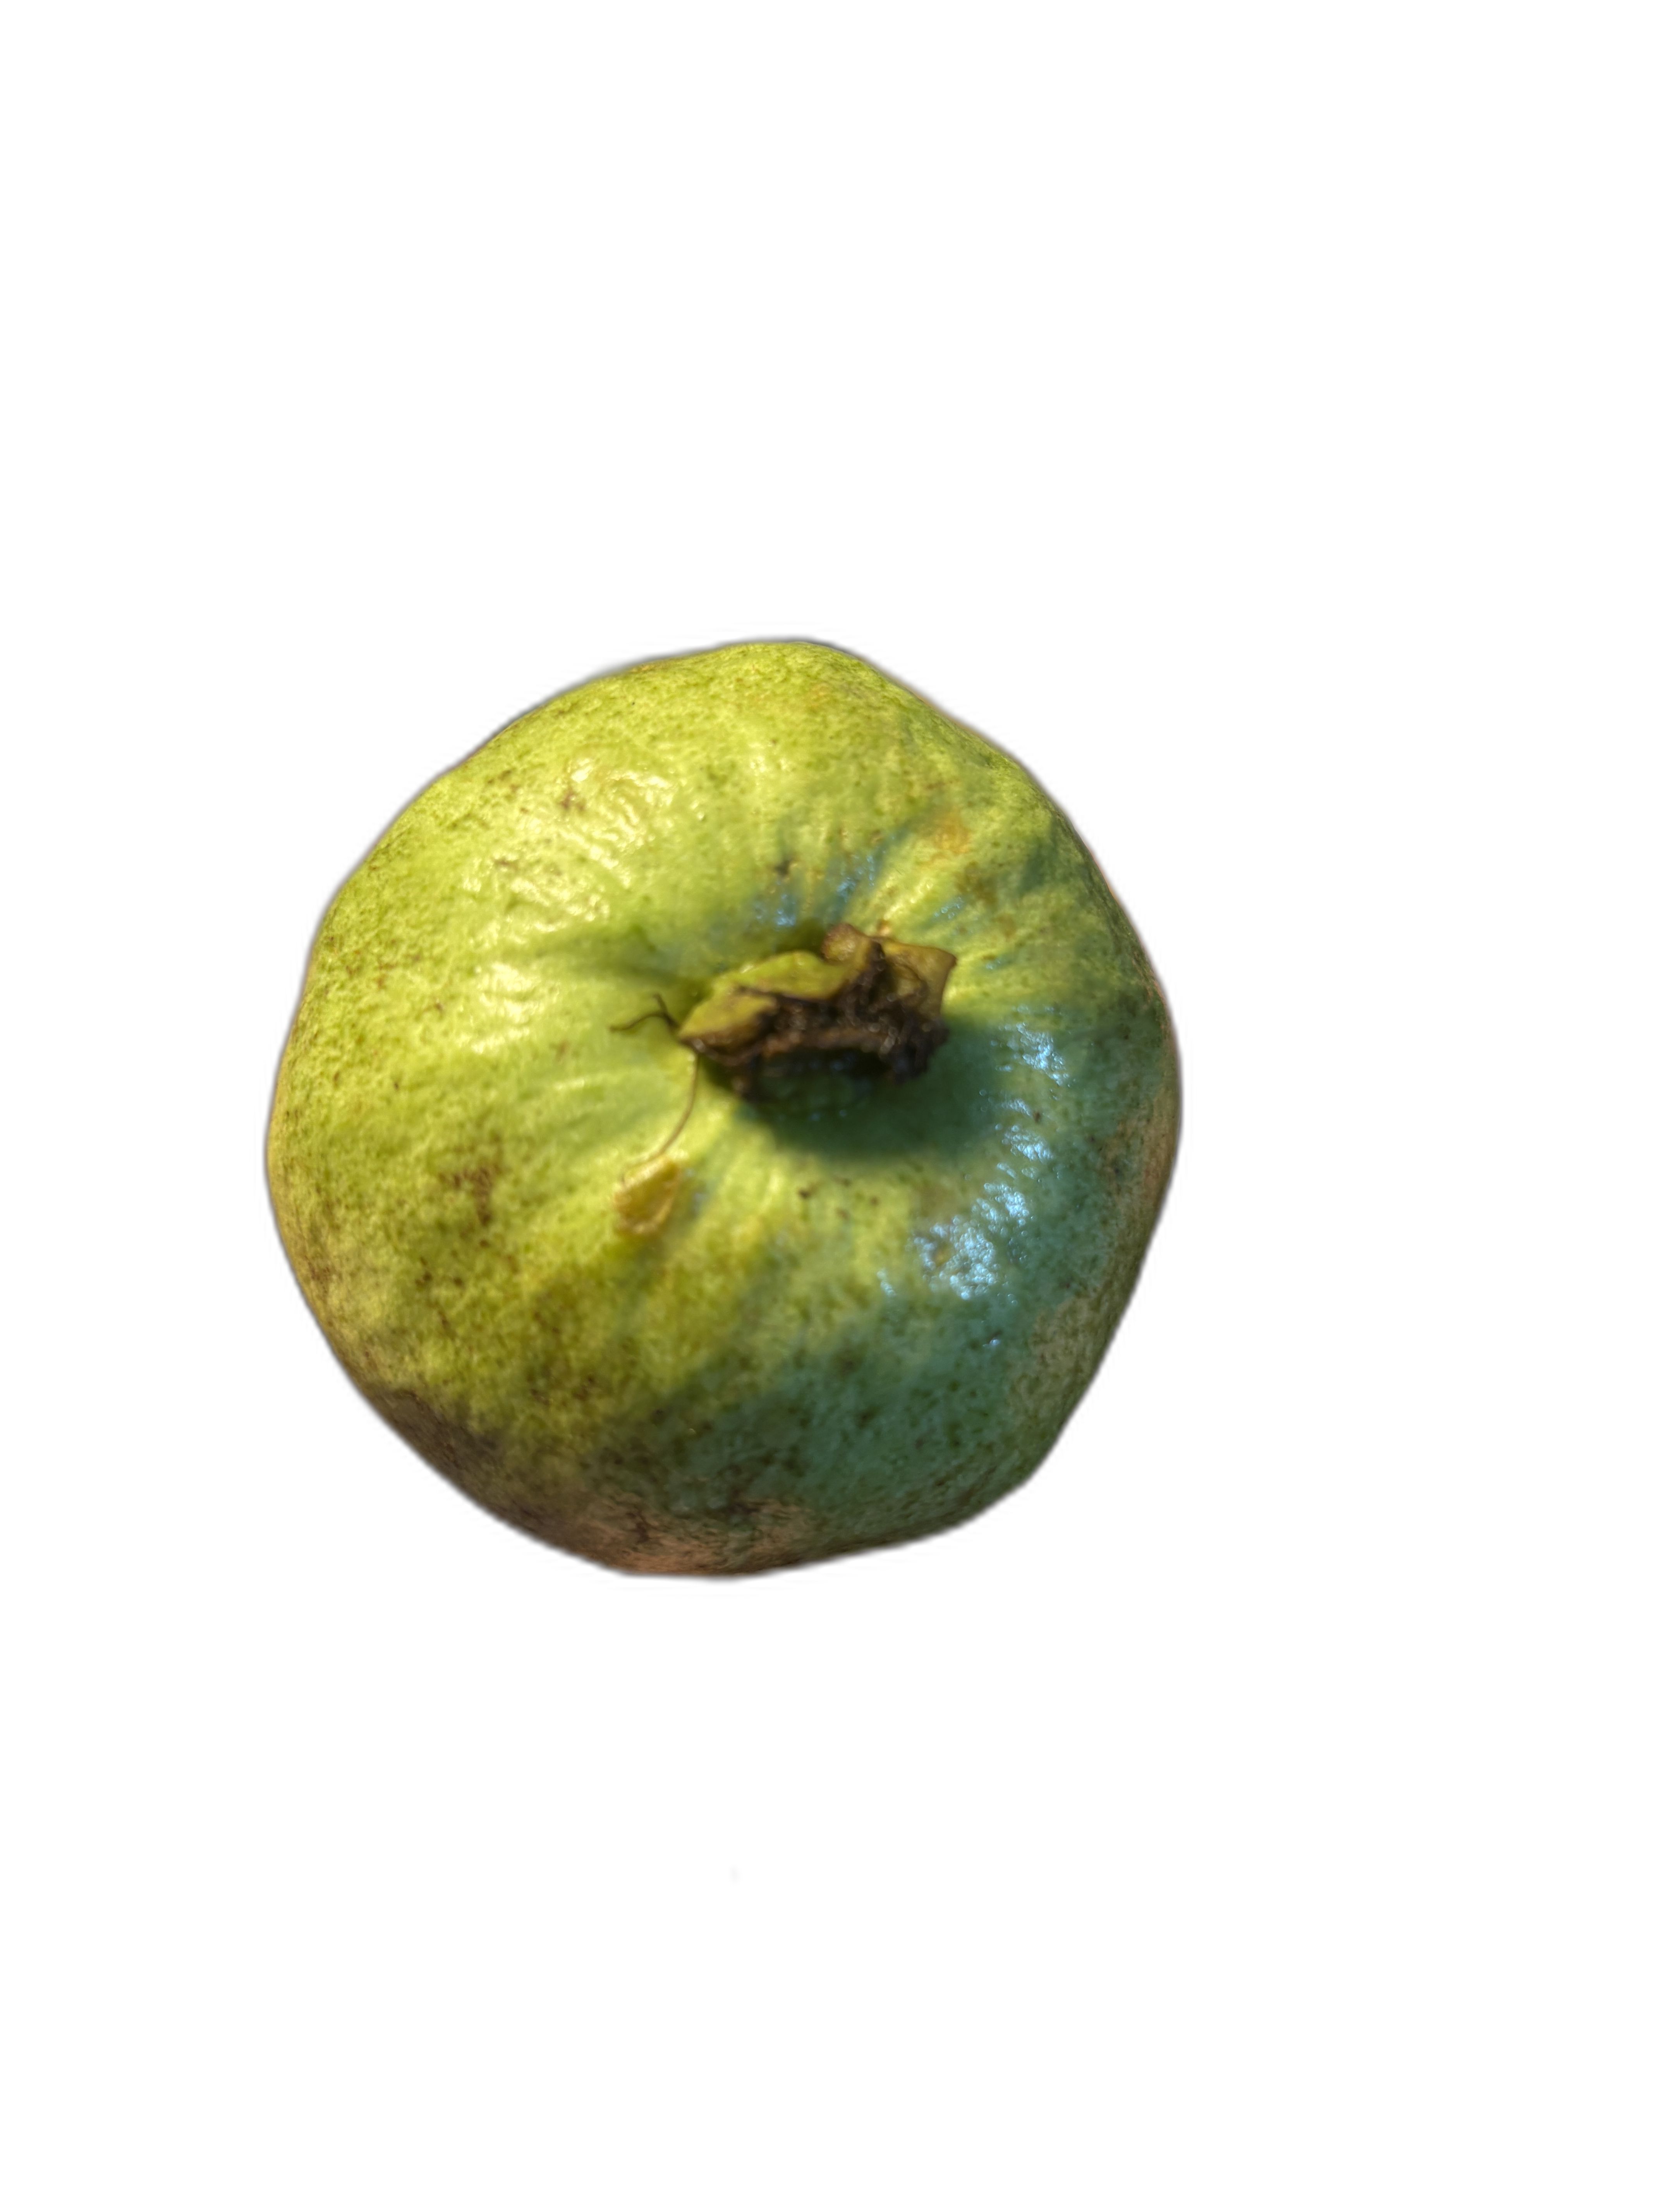
Plant part: fruit
Disease: Scab